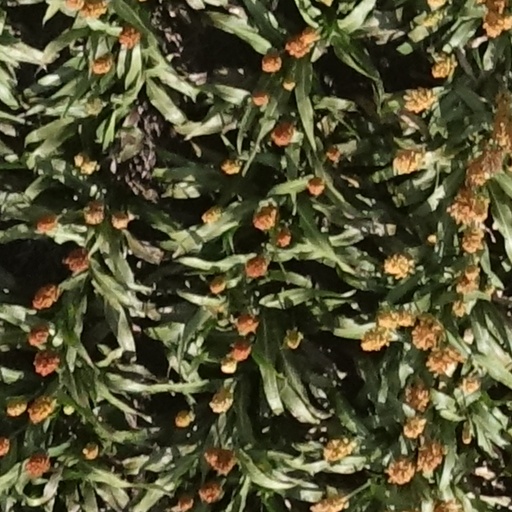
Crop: sorghum